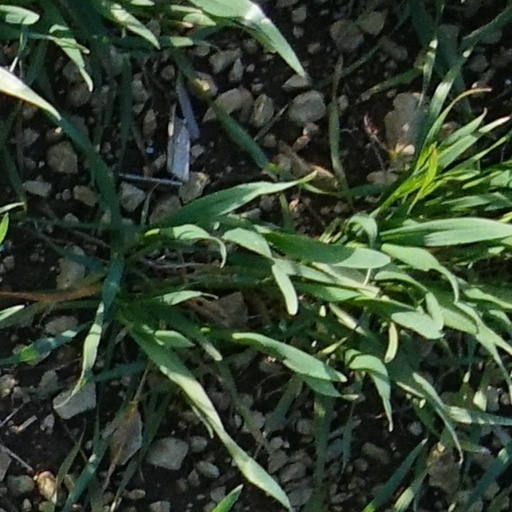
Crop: wheat